Poker Palace

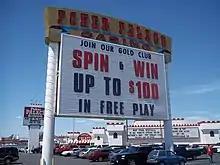
Poker Palace's large sign in 2013.

Maddy's Paddy Cafe, a coffee shop named after the Colemans' grandson, operates inside the Poker Palace. In September 2012, Maddy's Paddy Cafe was chosen as "Dining Pick of the Week" by the "Las Vegas Review-Journal". The Poker Palace celebrated its 40th anniversary on April 1, 2014, with a guest appreciation celebration offering complimentary cake and champagne.